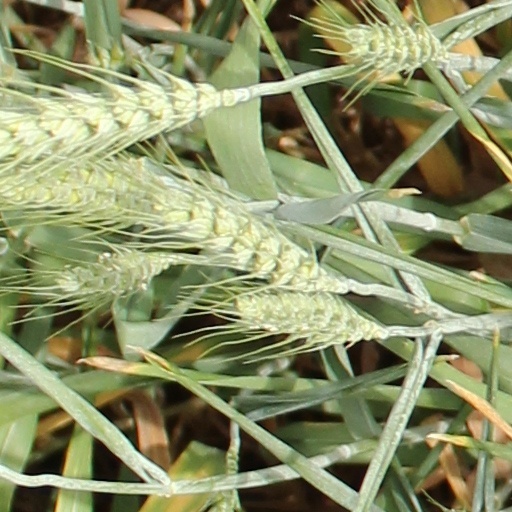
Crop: wheat